24-hour clock

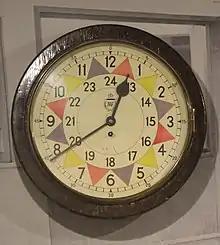
World War II RAF sector clock that can be read in 24-hour notation.

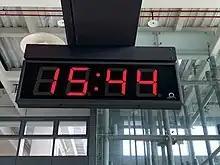
24-hour digital clock in Miaoli HSR station.

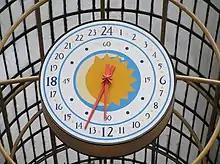
A public 24-hour clock in Curitiba, Brazil, with the hour hand on the outside and the minute hand on the inside.

A time of day is written in the 24-hour notation in the form hh:mm (for example 01:23) or hh:mm:ss (for example, 01:23:45), where hh (00 to 23) is the number of full hours that have passed since midnight, mm (00 to 59) is the number of full minutes that have passed since the last full hour, and ss (00 to 59) is the number of seconds since the last full minute. To indicate the exact end of the day, hh may take the value 24, with mm and ss taking the value 00. In the case of a leap second, the value of ss may extend to 60. A leading zero is added for numbers under 10, but it is optional for the hours. The leading zero is very commonly used in computer applications, and always used when a specification requires it (for example, ISO 8601).